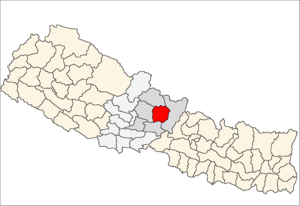
Lamjung District
Lamjung District i Gandaki Zone (grå) i Western Development Region (grå + lysegrå)
Lamjung District er et af Nepals 75 administrative og politiske regioner, betegnet distrikter. Lamjung er et distrikt i bakkeområdet Middle Hills, som ligger i Gandaki Zone i Western Development Region.